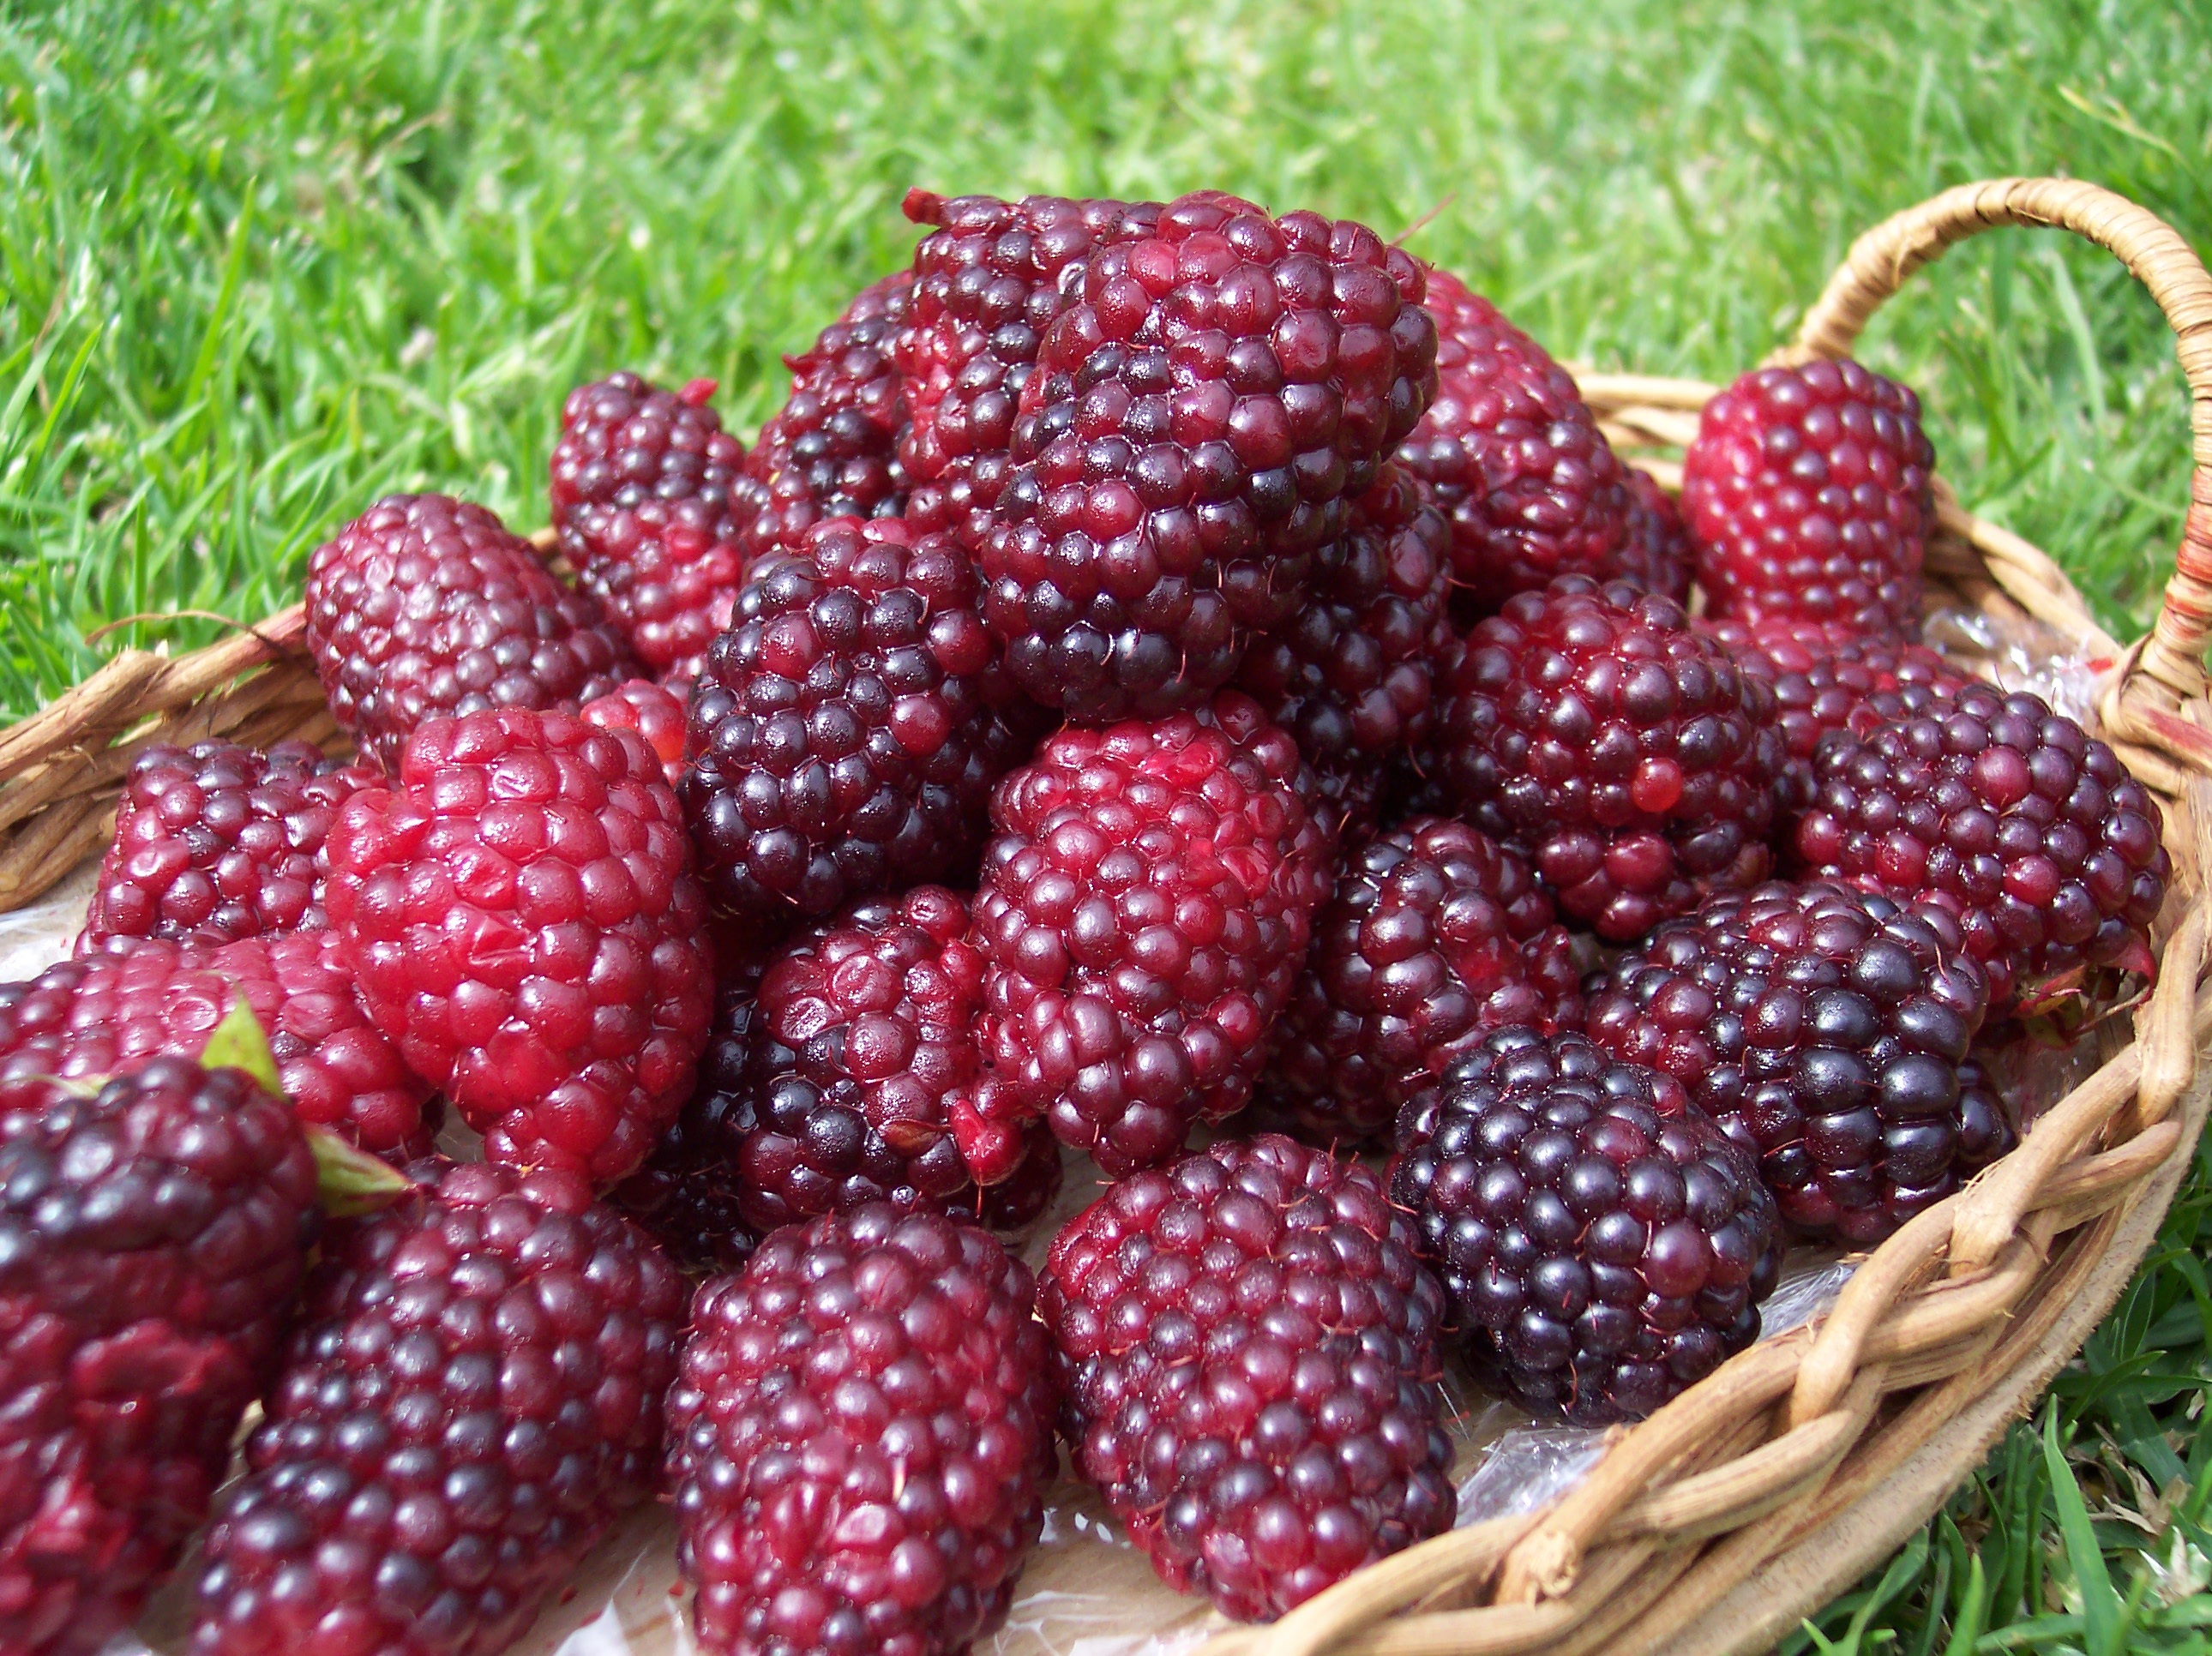
nature, plant, raspberry, fruit, berry, summer, food, produce, basket, blackberry, strawberry, strawberries, blackberries, frutti di bosco, zante currant, boysenberry, loganberry, tayberry